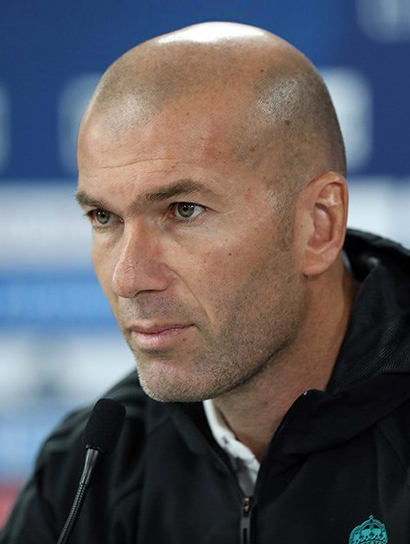
ซีเนดีน ซีดาน

:"ความหมายอื่นของ ซีดาน ดูได้ที่ ซีดาน"
| name = ซีเนดีน ซีดาน
| image = Zinedine Zidane by Tasnim 03.jpg
| caption = ซีดานใน ค.ศ. 2017
| full_name = ซีเนดีน ยาซีด ซีดาน
| birth_place = มาร์แซย์ ประเทศฝรั่งเศส
| height = 1.85 เมตร
| position = กองกลาง|กองกลางตัวรุก
| youthyears1 = 1981–1982
| youthclubs1 = AS Foresta
| youthyears2 = 1982–1983
| youthclubs2 = อูว์แอ็ส แซ็ง-อ็องรี
| youthyears3 = 1983–1986
| youthclubs3 = แอ็สโอ แซ็ปแตม-เล-วาลง
| youthyears4 = 1986–1989
| youthclubs4 = อาแอ็ส กาน|กาน
| years1 = 1989–1992
| clubs1 = อาแอ็ส กาน|กาน
| caps1 = 61
| goals1 = 6
| years2 = 1992–1996
| clubs2 = สโมสรฟุตบอลฌีรงแด็งเดอบอร์โด|บอร์โด
| caps2 = 139
| goals2 = 28
| years3 = 1996–2001
| clubs3 = สโมสรฟุตบอลยูเวนตุส|ยูเวนตุส
| caps3 = 151
| goals3 = 24
| years4 = 2001–2006
| clubs4 = สโมสรฟุตบอลเรอัลมาดริด|เรอัลมาดริด
| caps4 = 155
| goals4 = 37
| totalcaps = 506
| totalgoals = 95
| nationalyears1 = 1988–1989
| nationalteam1 = ฟุตบอลทีมชาติฝรั่งเศส รุ่นอายุไม่เกิน 17 ปี|ฝรั่งเศส อายุไม่เกิน 17 ปี
| nationalcaps1 = 4
| nationalgoals1 = 1
| nationalyears2 = 1989–1990
| nationalteam2 = ฟุตบอลทีมชาติฝรั่งเศส รุ่นอายุไม่เกิน 18 ปี|ฝรั่งเศส อายุไม่เกิน 18 ปี
| nationalcaps2 = 6
| nationalgoals2 = 0
| nationalyears3 = 1990–1994
| nationalteam3 = ฟุตบอลทีมชาติฝรั่งเศส รุ่นอายุไม่เกิน 21 ปี|ฝรั่งเศส อายุไม่เกิน 21 ปี
| nationalcaps3 = 20
| nationalgoals3 = 3
| nationalyears4 = 1994–2006
| nationalteam4 = ฟุตบอลทีมชาติฝรั่งเศส|ฝรั่งเศส
| nationalcaps4 = 108
| nationalgoals4 = 31
| manageryears1 = 2013–2014
| managerclubs1 = สโมสรฟุตบอลเรอัลมาดริด|เรอัลมาดริด (ผู้ช่วย)
| manageryears2 = 2014–2016
| managerclubs2 = สโมสรฟุตบอลเรอัลมาดริดกัสติยา|เรอัลมาดริด เบ
| manageryears3 = 2016–2018
| managerclubs3 = สโมสรฟุตบอลเรอัลมาดริด|เรอัลมาดริด
| manageryears4 = 2019–2021
| managerclubs4 = สโมสรฟุตบอลเรอัลมาดริด|เรอัลมาดริด
Medal|Country|
ซีเนดีน ยาซีด ซีดาน (; เกิดวันที่ 23 มิถุนายน ค.ศ. 1972) อดีตนักฟุตบอลอาชีพและผู้จัดการทีมชาวฝรั่งเศส
ซีดานเกิดที่เมืองมาร์แซย์ ประเทศฝรั่งเศส ในครอบครัวชาวแอลจีเรียอพยพ มีชื่อเต็มว่า ซีเนดีน ยาซีด ซีดาน (Zinedine Yazid Zidane) มีชื่อเล่นว่า "ซีซู" (Zizou) เริ่มเป็นนักฟุตบอลอาชีพขณะอายุ 17 ปี กับกาน ของฝรั่งเศส จากนั้นก็มาประสบความสำเร็จกับสโมสรฟุตบอลฌีรงแด็งเดอบอร์โด|บอร์โด ในลีกเอิง ได้รับการคัดเลือกให้เป็นดาวรุ่งยอดเยี่ยมแห่งปีของยุโรป ได้เข้าร่วมฟุตบอลโลกครั้งแรก โดยเป็นผู้เล่นคนหนึ่ง ซึ่งถือว่าเป็นหัวใจสำคัญของฟุตบอลทีมชาติฝรั่งเศส|ทีมชาติฝรั่งเศสในฟุตบอลโลก 1998 ซึ่งช่วยให้ฝรั่งเศสได้เป็นแชมป์ฟุตบอลโลกเป็นสมัยแรก เมื่อเป็นผู้โหม่งทำประตูให้กับฝรั่งเศสนำฟุตบอลทีมชาติบราซิล|บราซิล คู่ชิงในรอบชิงชนะเลิศถึง 2 ประตู และยังช่วยให้ฝรั่งเศสได้ฟุตบอลชิงแชมป์แห่งชาติยุโรป 2000|แชมป์ยูโร 2000 ในอีก 2 ปีต่อมา ซึ่งถือได้ว่าฝรั่งเศสนับเป็นชาติแรกที่ได้ทั้งแชมป์โลกและแชมป์ยูโรติดต่อกัน
อาจถือได้ว่าซีดานเป็นหนึ่งในกองกลางที่ดีที่สุดของโลก ครบเครื่องทุกอย่างในผู้เล่นคนเดียว ทั้งการผ่านบอลแม่นยำ เติมเกมรุก กำหนดจังหวะเกม เป็นศูนย์กลางผสมผสานของทีมได้ลงตัว ซีดานประกาศเลิกเล่นฟุตบอลอาชีพหลังจากเหตุการณ์ที่ใช้เอาศีรษะโขกหน้าอกมาร์โก มาเตรัซซี นักฟุตบอลกองหลังของฟุตบอลทีมชาติอิตาลี|อิตาลี ในการแข่งขันฟุตบอลโลก 2006 นัดชิงชนะเลิศ ซึ่งนั่นทำให้ซีดานต้องถูกใบแดงไล่ออกจากสนาม นับเป็นการปิดฉากชีวิตการเป็นนักฟุตบอลอาชีพอย่างไม่สวยงามนัก มาเตรัซซี่’ เฉลยดูถูกน้องสาวเหตุ ‘ซีดาน’ เดือด จาก MGR Online
หลังจากนั้น ซีดานก็ได้ผันตัวเองมาเป็นผู้จัดการทีมและหัวหน้าผู้ฝึกสอน โดยเริ่มจากการเป็นผู้จัดการทีมเรอัลมาดริดชุดเยาวชนก่อน ในลาลิกา ฤดูกาล 2015–16|ฤดูกาล 2015–16 ผลงานของเรอัลมาดริดไม่ค่อยดีนัก เมื่อเทียบกับคู่แข่งสำคัญคือสโมสรฟุตบอลบาร์เซโลนา|บาร์เซโลนา โดยการแข่งขันเอลกลาซีโก ก็แพ้ให้กับบาร์เซโลนาไปถึง 0-4 ที่สนามซานเตียโก เบร์นาเบว ของตัวเองไปอย่างบอบช้ำ ดังนั้นเมื่อถึงเดือนมกราคม ค.ศ. 2016 ผู้บริหารสโมสรจึงตัดสินใจปลดราฟาเอล เบนีเตซ ผู้จัดการคนเดิมออก แล้วแต่งตั้งให้ซีดานขึ้นมาเป็นแทน ซึ่งในระยะเวลาเพียงไม่นาน ซีดานก็ทำให้เรอัลมาดริดกลับมาสู่เส้นทางของตัวเองได้ เมื่อพบกับเอลกลาซีโกอีกครั้งเป็นครั้งที่ 2 ในฤดูกาล ก็เป็นฝ่ายบุกไปเอาชนะได้ถึงสนามกัมนอว์ 1-2 และจบฤดูกาลด้วยการเป็นรองแชมป์ มีคะแนนห่างจากบาร์เซโลนาที่ได้แชมป์เพียงคะแนนเดียว (91 กับ 90) และยังพาทีมได้แชมป์ยูฟ่าแชมเปียนส์ลีกเป็นยูฟ่าแชมเปียนส์ลีก ฤดูกาล 2015–16|สมัยที่ 11 อีกด้วย โดยเป็นฝ่ายเอาชนะแอตแลนติโกมาดริด ทีมคู่แข่งจากกรุงมาดริดเหมือนกัน ในยูฟ่าแชมเปียนส์ลีก นัดชิงชนะเลิศ 2016|รอบชิงชนะเลิศที่ต้องตัดสินด้วยการดวลจุดโทษ หลังจากเสมอกันในเวลา 120 นาที 1-1 ซึ่งทำให้ซีดานประสบความสำเร็จได้แชมป์รายการนี้ทั้งในฐานะผู้เล่นและผู้จัดการทีมเป็นคนที่ 7 อีกด้วยหน้า 19 ต่อจากหน้า 17 กีฬา, " 'ซีดาน'สุดปลื้มนำชุดขาวผงาดแชมเปียนส์ลีก". เดลินิวส์ฉบับที่ 24,336: วันจันทร์ที่ 30 พฤษภาคม พ.ศ. 2559 แรม 10 ค่ำ เดือน 6 ปีวอก
ตลอดระยะเวลาการคุมทีมเรอัลมาดริดชุดใหญ่ของซีดาน เขาได้สร้างสถิติใหม่ด้วยการเป็นผู้จัดการทีมคนแรกที่สามารถพาทีมคว้าแชมป์ยูฟ่าแชมเปียนส์ลีกได้ 3 สมัยติดต่อกัน (ฤดูกาล 2015-2016, 2016-2017 และ 2017-2018) และ ยังพาเรอัลมาดริดชนะเลิศรายการยูฟ่า ซูเปอร์คัพ รวมทั้งฟุตบอลชิงแชมป์สโมสรโลก (Club World Championship) ได้อย่างละ 2 สมัย จากผลงานดังกล่าวทำให้เขาได้รับรางวัลผู้จัดการทีมยอดเยี่ยมของโลกประจำปี 2017 เขาได้ประกาศลาออกจากการเป็นผู้จัดการทีมเรอัลมาดริดในปี 2018 แต่ได้กลับมาคุมทีมเป็นครั้งที่สองในปี 2019 และ สามารถพาทีมชนะเลิศการแข่งขันลาลิกาและฟุตบอลถ้วยรายการซูเปร์โกปาเดเอสปัญญาได้อีกอย่างละ 1 สมัย
== อ้างอิง ==
==แหล่งข้อมูลอื่น==
* Zinedine Zidane at Real Madrid CF
*
*
*
Navboxes
| bg = gold
| fg = navy
| title = เกียรติประวัติ
หมวดหมู่:ซีเนดีน ซีดาน|
หมวดหมู่:นักฟุตบอลชาวฝรั่งเศส
หมวดหมู่:นักฟุตบอลทีมชาติฝรั่งเศส
หมวดหมู่:ผู้เล่นในฟุตบอลโลก 2006
หมวดหมู่:ผู้ได้รับเครื่องอิสริยาภรณ์เลฌียงดอเนอร์
หมวดหมู่:ผู้เล่นสโมสรฟุตบอลเรอัลมาดริด
หมวดหมู่:ผู้เล่นในชุดชนะเลิศฟุตบอลโลก
หมวดหมู่:ผู้เล่นในฟุตบอลโลก 2002
หมวดหมู่:ผู้เล่นในเซเรียอา
หมวดหมู่:ผู้เล่นในลาลิกา
หมวดหมู่:ผู้เล่นในลีกเอิง
หมวดหมู่:ผู้เล่นในฟุตบอลโลก 1998
หมวดหมู่:ผู้เล่นในฟุตบอลชิงแชมป์แห่งชาติยุโรป 2004
หมวดหมู่:กองกลางฟุตบอล
หมวดหมู่:มุสลิมชาวฝรั่งเศส
หมวดหมู่:บุคคลจากมาร์แซย์
หมวดหมู่:ผู้จัดการทีมฟุตบอลในลาลิกา
หมวดหมู่:ผู้จัดการทีมสโมสรฟุตบอลเรอัลมาดริด
หมวดหมู่:ฟีฟ่า 100
หมวดหมู่:ผู้ชนะเลิศบาลงดอร์
หมวดหมู่:ผู้จัดการทีมฟุตบอลชาวฝรั่งเศส
หมวดหมู่:ผู้จัดการทีมในชุดชนะเลิศยูฟ่าแชมเปียนส์ลีก
หมวดหมู่:ผู้เล่นในชุดชนะเลิศฟุตบอลชิงแชมป์แห่งชาติยุโรป
หมวดหมู่:ชาวฝรั่งเศสเชื้อสายแอลจีเรีย